Then It Fell Apart

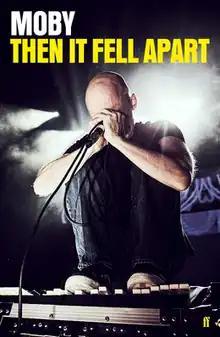
First edition cover

Then It Fell Apart is a 2019 memoir by American electronica musician Moby. Moby had previously written a memoir called "", published in 2016, which covered his life pre-fame. "Then It Fell Apart" covers the subsequent decade from 1999 to 2009 when Moby released the album "Play" to acclaim and success.